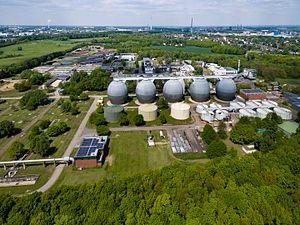
Grande station d'épuration de Stammheim (allemagne) et ses réservoirs de biogaz en 2017
Les déchets biodégradables sont des déchets constitués, pour l'essentiel, de matière organique naturelle pouvant être décomposés, plus ou moins rapidement, par des bactéries et/ou des microchampignons avant d’être réintégrés par les écosystèmes.